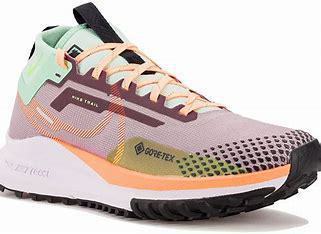
Brand: Nike
Model: Pegasus 4 Gore TEX